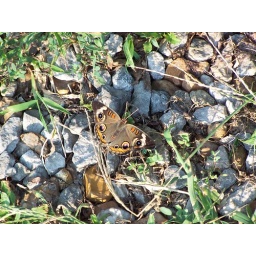
Buckeye butterfly on rocks in Mid-Missouri.